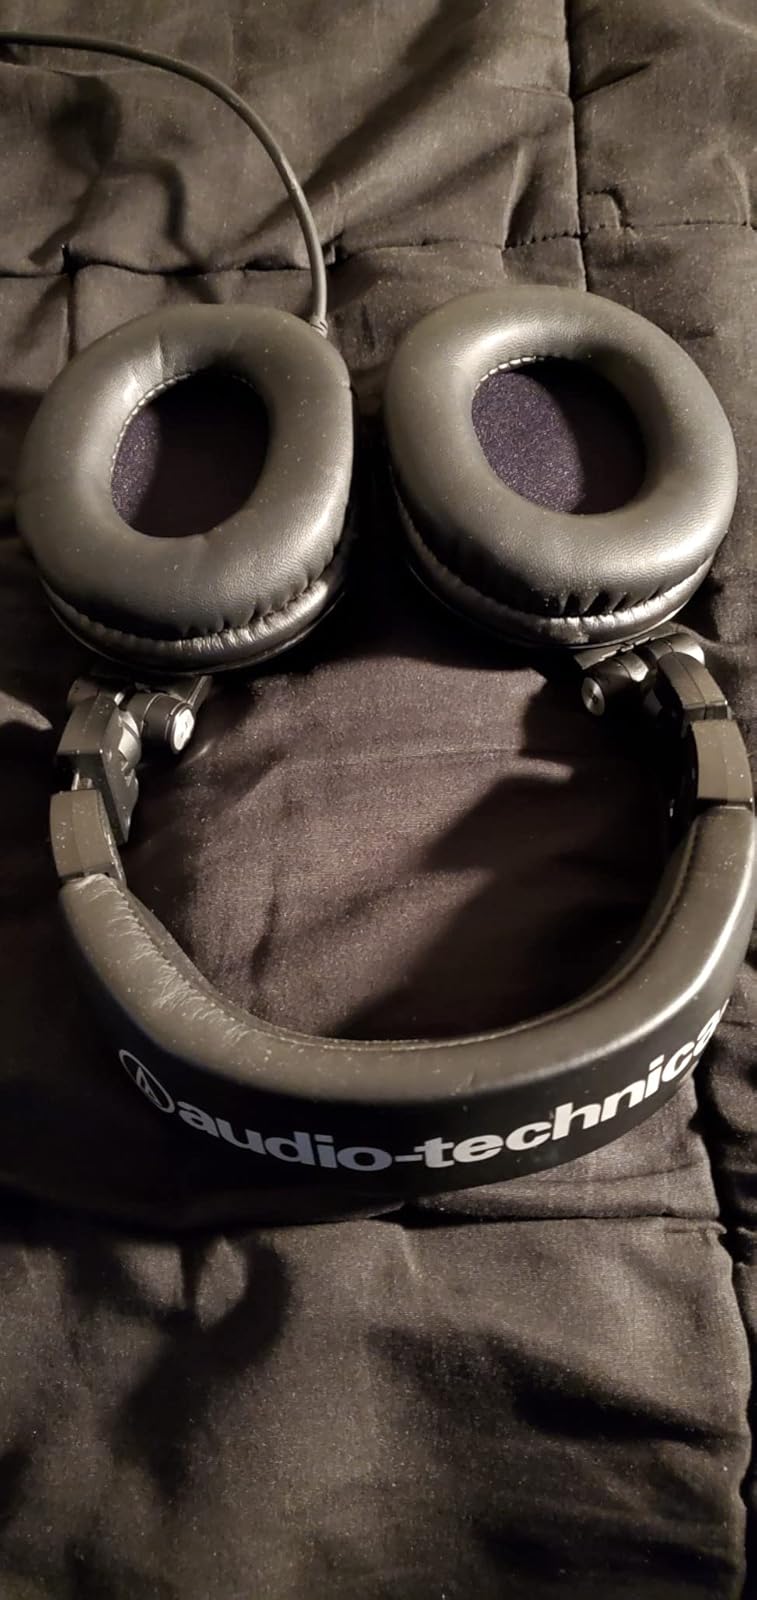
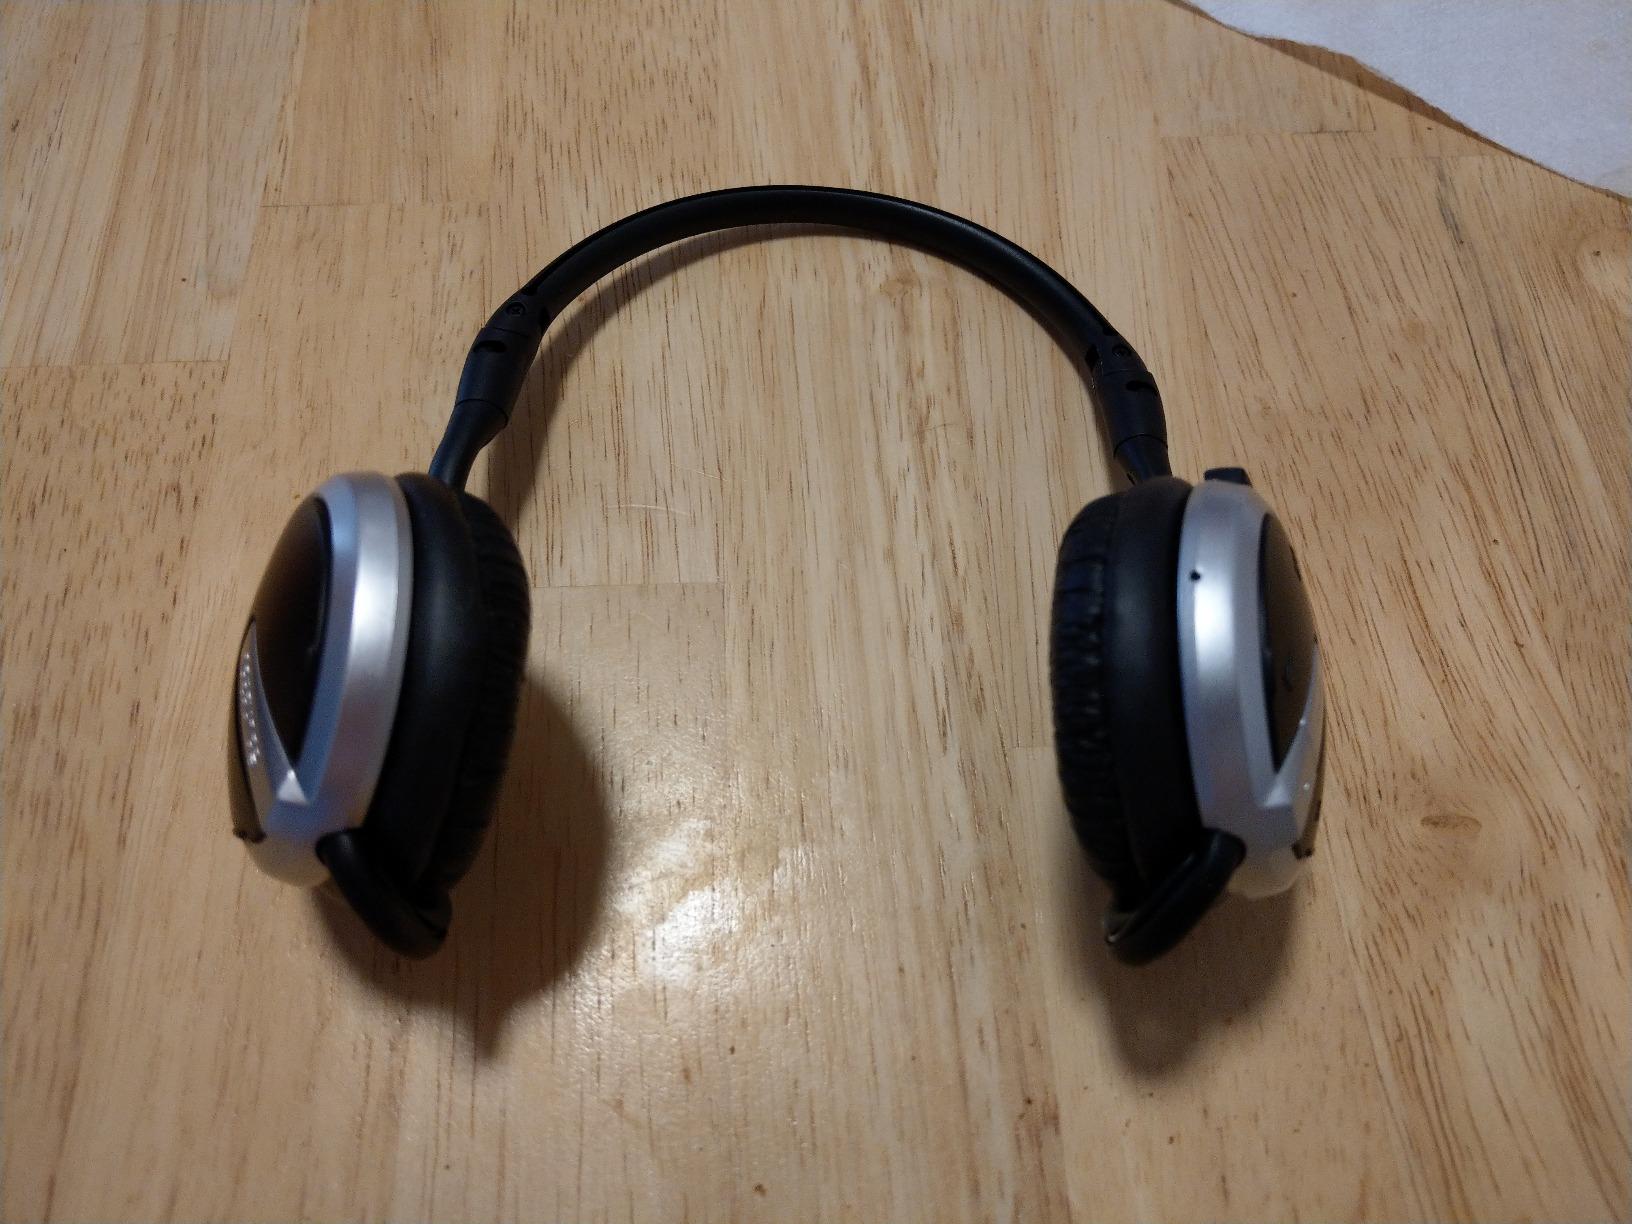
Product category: headphones
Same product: no